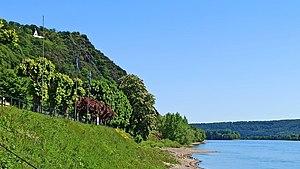
Rheinbrohler Ley, vue depuis le Rhin
Rheinbrohl est une municipalité de la communauté des communes de Bad Hönningen, dans l'arrondissement de Neuwied, en Rhénanie-Palatinat, dans l'ouest de l'Allemagne. Sur le terrain de cette localité débuta le limes de Germanie supérieure, la fortification de 550 km, qui délimita l'Empire romain. À cet endroit près du Rhin se trouve la reconstitution d'une tour de guet romaine.